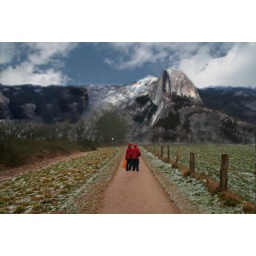
a combination of mountains in Yosemite, a range somewhere in Germany and two red ladies in Leipzig. Hope you like it!